HMS Valiant (1914)

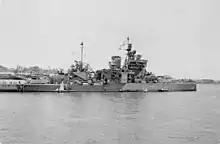
A camouflaged "Valiant" during World War 2

With the help of an intercepted and decrypted Luftwaffe radio message, Admiral Cunningham learned that the Italians, under the command of Vice-Admiral Angelo Iachino, intended to attack the British fleet to distract them from transporting German troops to North Africa. After the Italians sortied in a convoy of 22 ships, including the battleship "Vittorio Veneto", on 26 March, Cunningham brought all his ships into position, including the "Barham". On 28 March, British cruisers encountered the Italian fleet but were forced to retreat by the . Cunningham then ordered an air attack. Multiple air strikes by "Formidable"s Fairey Swordfish torpedo bombers damaged the "Vittorio Veneto" and crippled the heavy cruiser . The "Vittorio Veneto" escaped westwards as darkness fell.